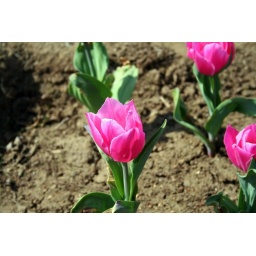
One of the signs of spring, growing on the ground in Washington D.C.